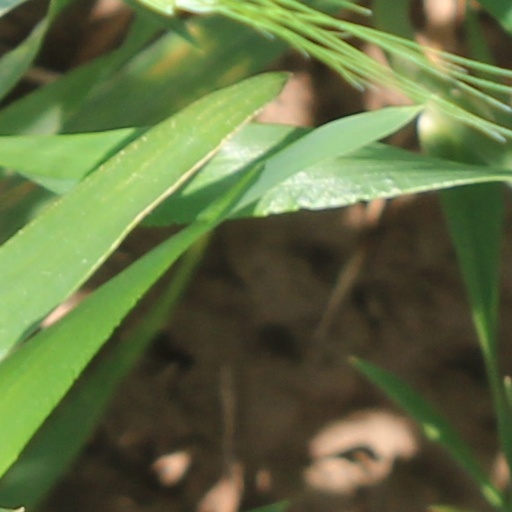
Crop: wheat